Maillé affair

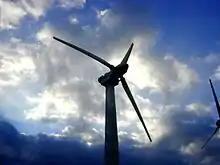
Éoliennes de l'Érable, a wind turbine company, made a request in court to obtain Dr Maillé's data.

The Maillé affair concerns a court ordinance obtained by a private company to force scientist Marie-Ève Maillé to give access to data exposing the identity of her research participants. The researcher documented the conflicts that arose in a municipality of Québec in the context of a windfarm project. Dr. Maillé, adjunct professor at Université du Québec à Montréal, refused to comply to the ordinance because it contravened the ethical duty of preserving the privacy of research data. The ordinance was retracted in May 2017.